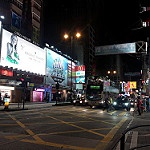
Label: street